Kelly Gissendaner

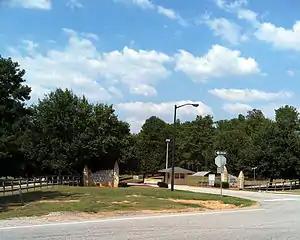
Georgia Diagnostic and Classification State Prison, the execution site

Gissendaner's execution was scheduled for February 25, 2015, when a winter storm delayed it until March 2, 2015. Her execution was further delayed when one of the execution drugs (pentobarbital) was thought to have been spoiled through improper storage, though it was later determined that the drug had merely precipitated out of solution due to colder than recommended storage conditions.